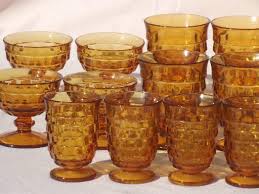
Label: glass